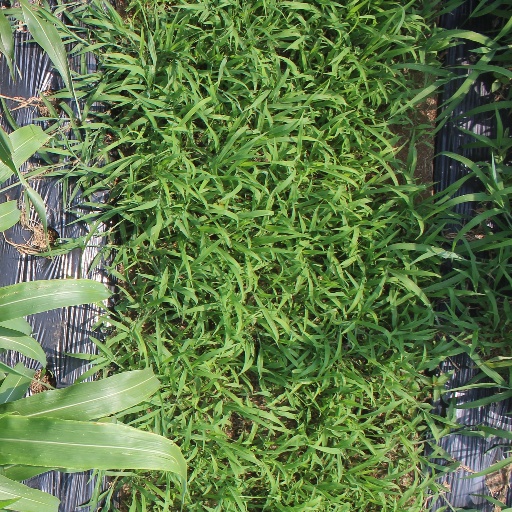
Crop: sorghum